Whaling

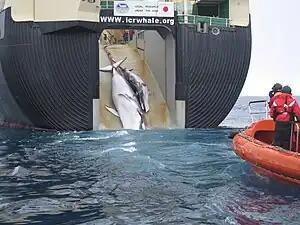
An adult and sub-adult minke whale are dragged aboard the "Nisshin Maru", a Japanese whaling vessel.

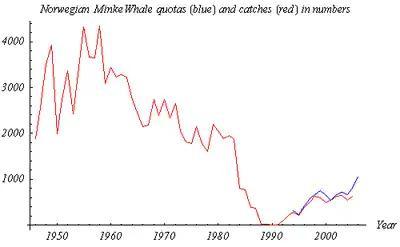
Norwegian catches (1946–2005) in red and quotas (1994–2006) in blue of minke whale, from Norwegian official statistics

Iceland is one of a handful of countries which still host a (privately owned) whaling fleet. One company (Hvalur hf.) concentrates on hunting fin whales, largely for export to Japan, while the only other one hunts minke whales for domestic consumption, as the meat is popular with tourists. Iceland has its own whale watching sector, which exists in uneasy tension with the whaling industry.